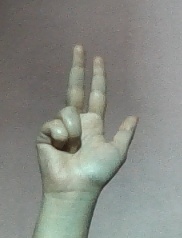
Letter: al